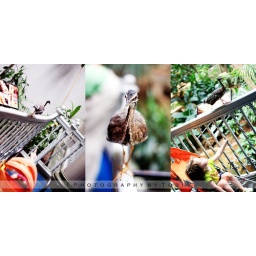
We met a really tame bird in the bird house at the St. Louis Zoo yesterday. :)